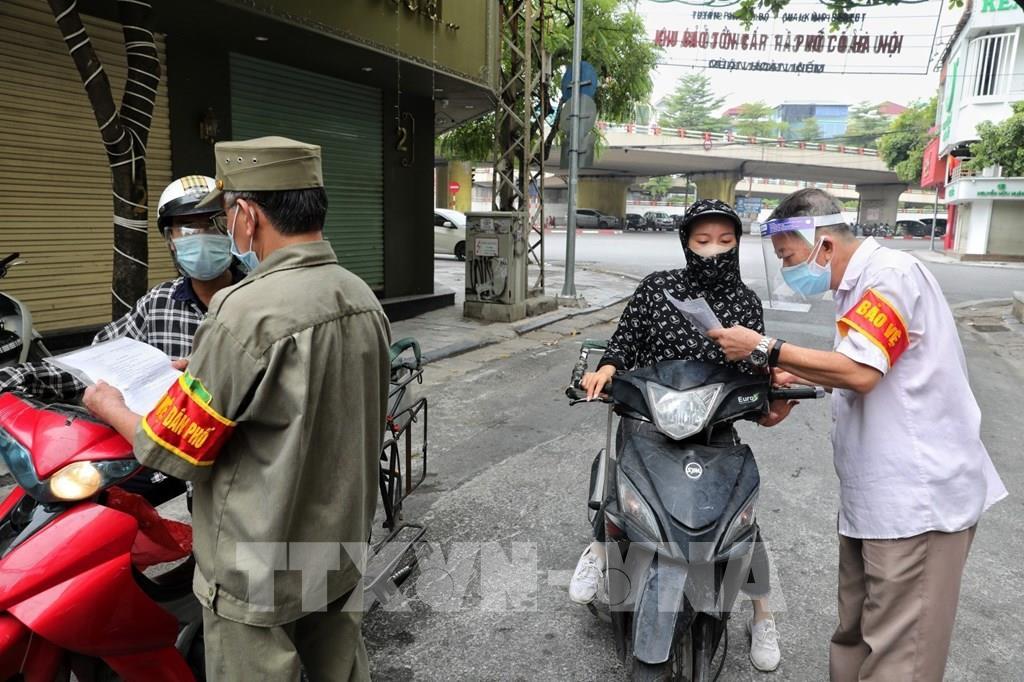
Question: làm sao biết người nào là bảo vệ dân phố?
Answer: người bảo vệ dân phố là những người có đeo băng màu đỏ trên tay